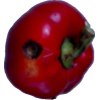
Label: red_pepper